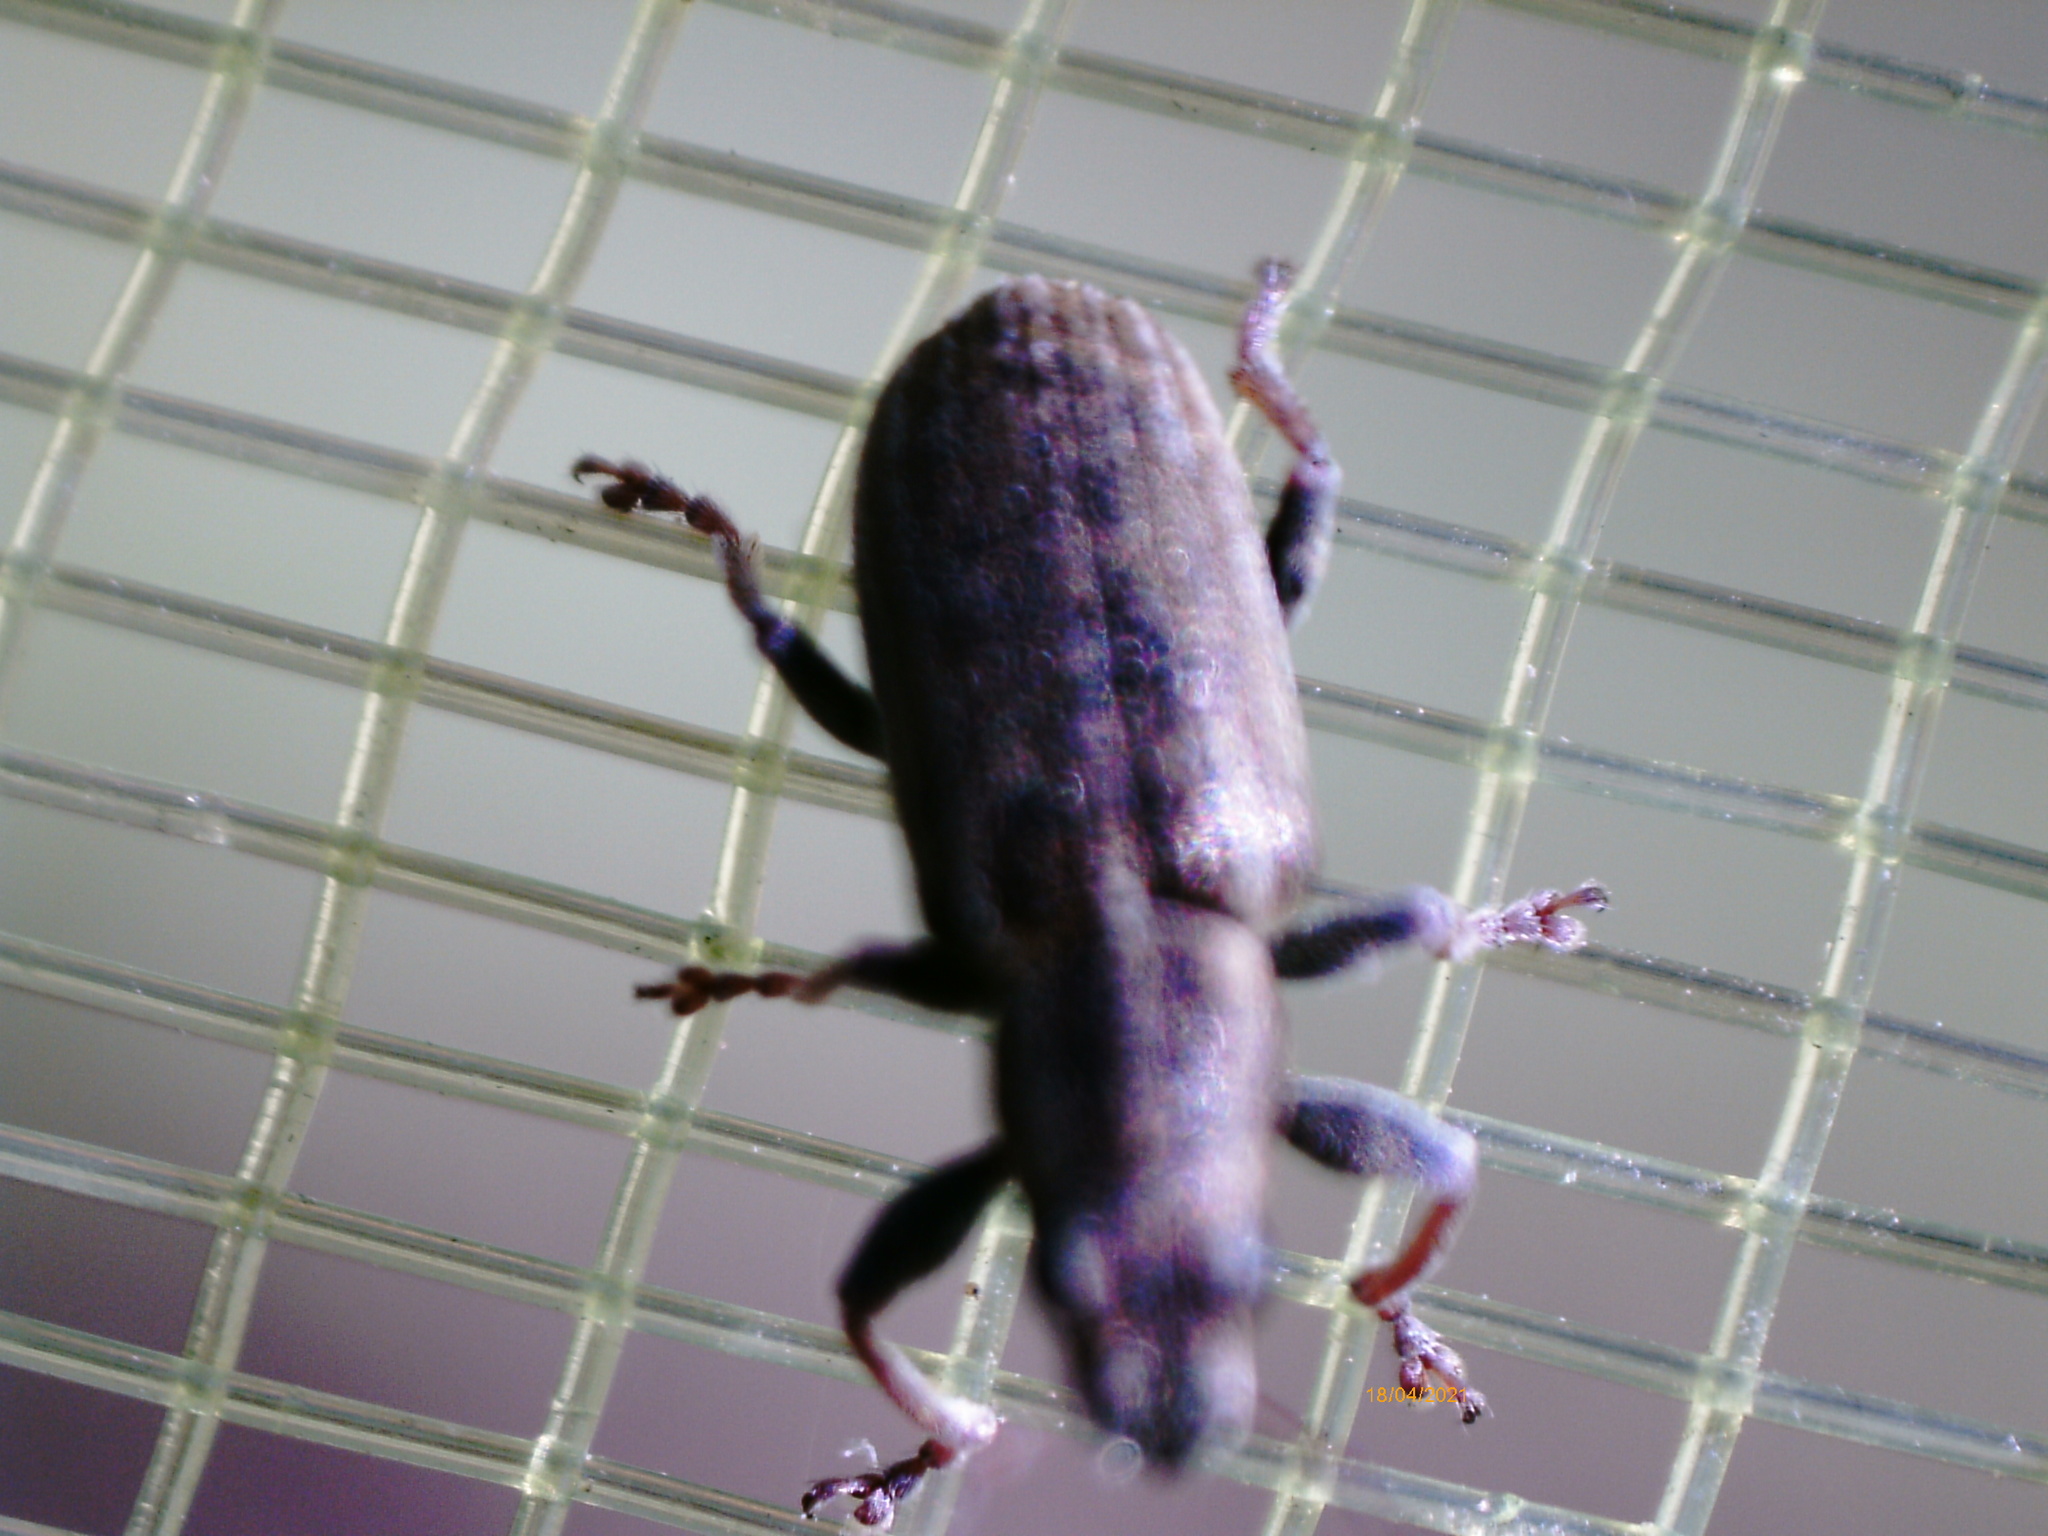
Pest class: pea_leaf_weevil